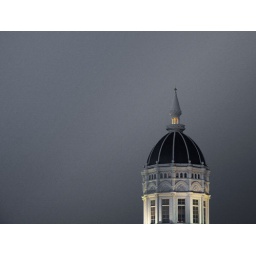
top of building against gray sky at night